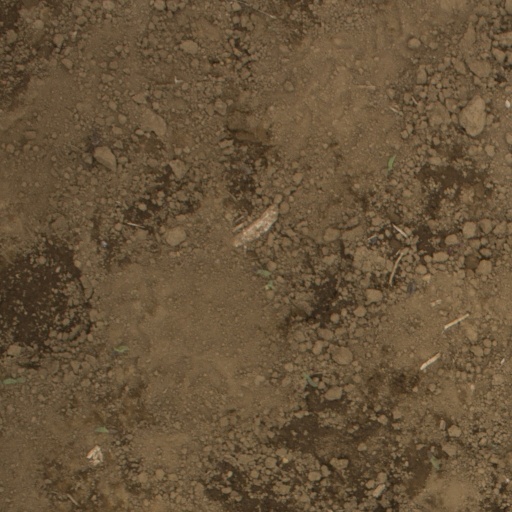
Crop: Jerusalem artichoke